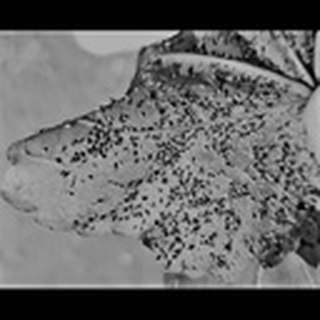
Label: cotton_aphids